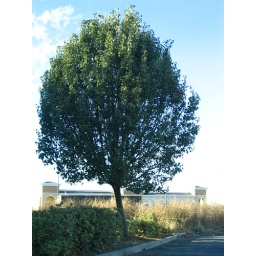
Just a tree in front of another abandoned building in the background in the middle of Flatlandnowhere, California.